Pennsylvania Renaissance Faire

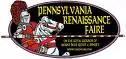

The Pennsylvania Renaissance Faire is a Renaissance fair occurring over 13 weekends from early-August through late-October on the grounds of the Mount Hope Estate and Winery in Manheim, Pennsylvania. In 1980, the Estate was sold and converted to a winery.